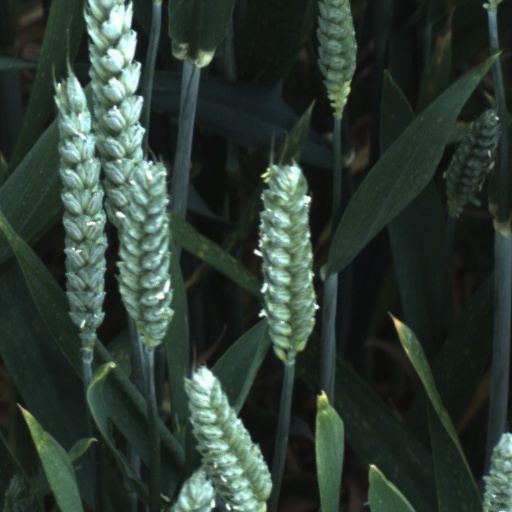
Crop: wheat